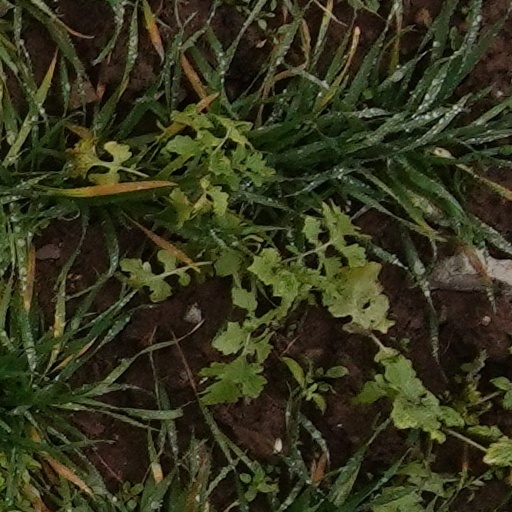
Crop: wheat